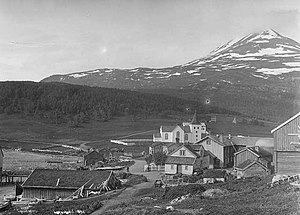
Lyngseidet
Lyngseidet er en by der er administrationscenter i Lyngen kommune i Troms og Finnmark fylke i Norge.